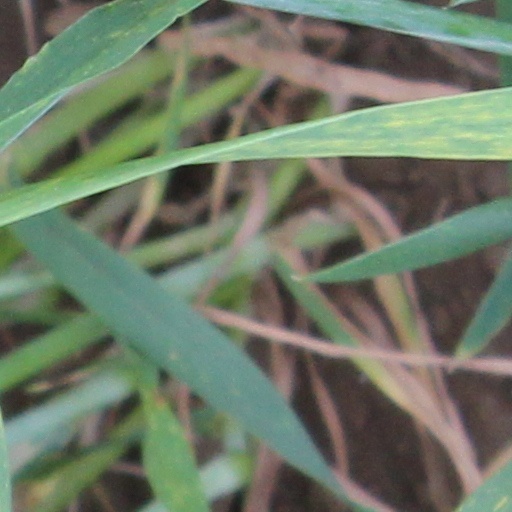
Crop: wheat